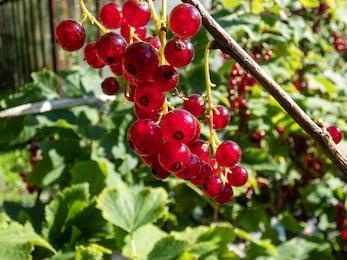
Label: redcurrant